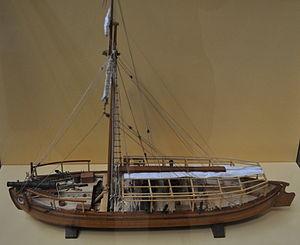
Les gundalows sont un type de voilier à fond plat et voile latine, répandus dans les rivières du Maine et du New Hampshire entre le XVIIᵉ et le début du XXᵉ siècle.